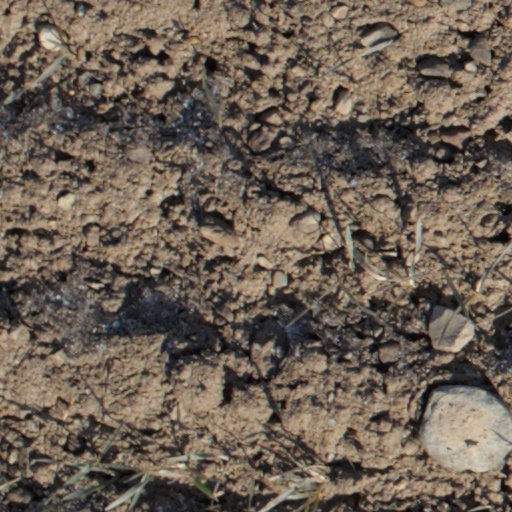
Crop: wheat